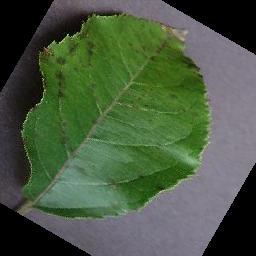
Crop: apple
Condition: scab